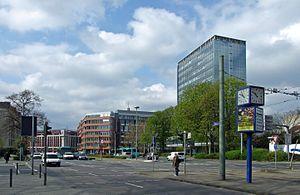
La Friedberger Tor est une place de la ville de Francfort-sur-le-Main, en Allemagne. Elle se trouve notamment à proximité de la Friedberger Landstraße et de la Konrad-Adenauer-Straße.